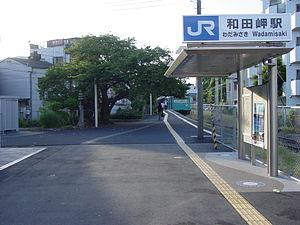
La gare de Wadamisaki est une gare ferroviaire et station de métro localisée dans la ville de Kōbe, dans la préfecture de Hyōgo. Elle est exploitée par les compagnies JR West, sur la ligne Wadamisaki pour le ferroviaire et par le BTMK pour la ligne Kaigan pour le métro de Kobe. On trouve proche de cette gare, les sociétés Mitsubishi Heavy Industries et Mitsubishi Electric. On trouve également le Stade du parc Misaki, le stade du club de football Vissel Kobe. Le numéro de station est K06 pour la station sur la ligne Kaigan pour le Bureau des transports municipaux de Kobe.